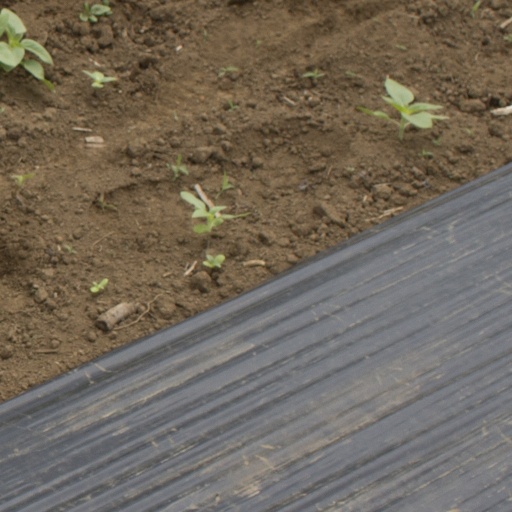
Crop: Jerusalem artichoke